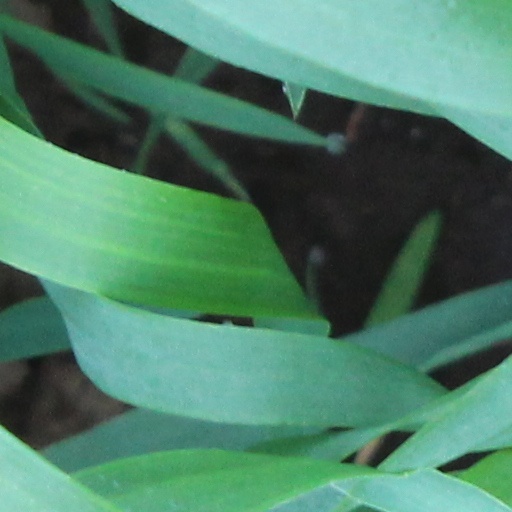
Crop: wheat